Transport in Italy

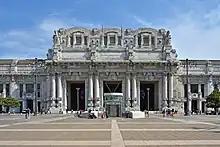
Milano Centrale railway station

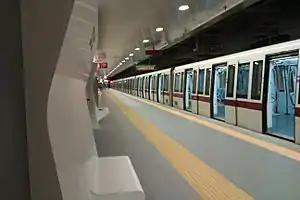
Rome Metro

Regional train agencies exist: their train schedules are largely connected to and shown on Trenitalia, and tickets for such train services can be purchased through Trenitalia's national network. Other regional agencies have separate ticket systems which are not mutually exchangeable with that of Trenitalia. These "regional" tickets could be purchased at local newsagents or tobacco stores instead.